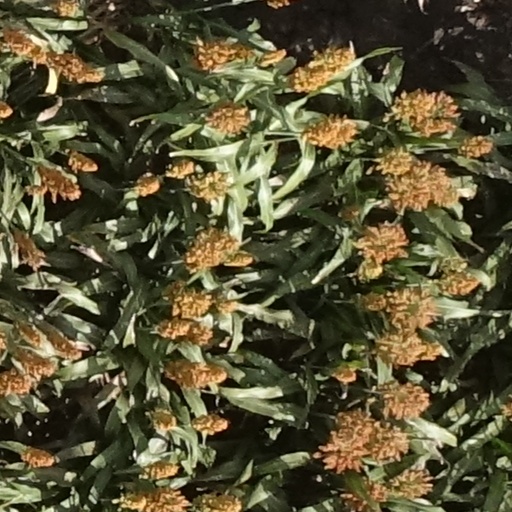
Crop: sorghum